El Loco (roller coaster)

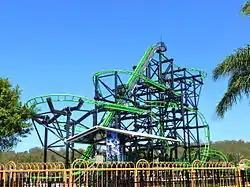
The biggest El Loco is Green Lantern Coaster at Warner Bros. Movie World.

In 2011, S&S Worldwide set about building two El Loco roller coasters. The first was Timber Drop at Fraispertuis City which opened on July 2, 2011. Following the trend from the previous versions, this ride had an increased drop angle of 1° (making the drop 113°) to claim the world record. This record was short-lived with Takabisha at Fuji-Q Highland claiming the record just two weeks later. Also in 2011, Warner Bros. Movie World collaborated directly with S&S Worldwide to develop an El Loco roller coaster that was unlike the previous models of Mumbo Jumbo, Steel Hawg and Timber Drop. The park wanted the same style of ride, but with increased capacity. S&S Worldwide came up with a new train design which features four across seating in two rows, totalling eight riders per train. This gives the ride double the capacity of the previous El Locos. The trains are articulated in such a way that the first row of four riders moves independently from the second row. Each seat features a pair of stereo speakers in the head rest which are capable of playing multiple tracks for up to 9 minutes on a single charge. Riders are harnessed in to the ride through the use of lap bars and seat belts. This design was showcased by the company at the 2011 IAAPA Attractions Expo. The ride also features a drop angle of 120.5° – the third steepest in the world. Green Lantern Coaster officially opened on December 23, 2011.